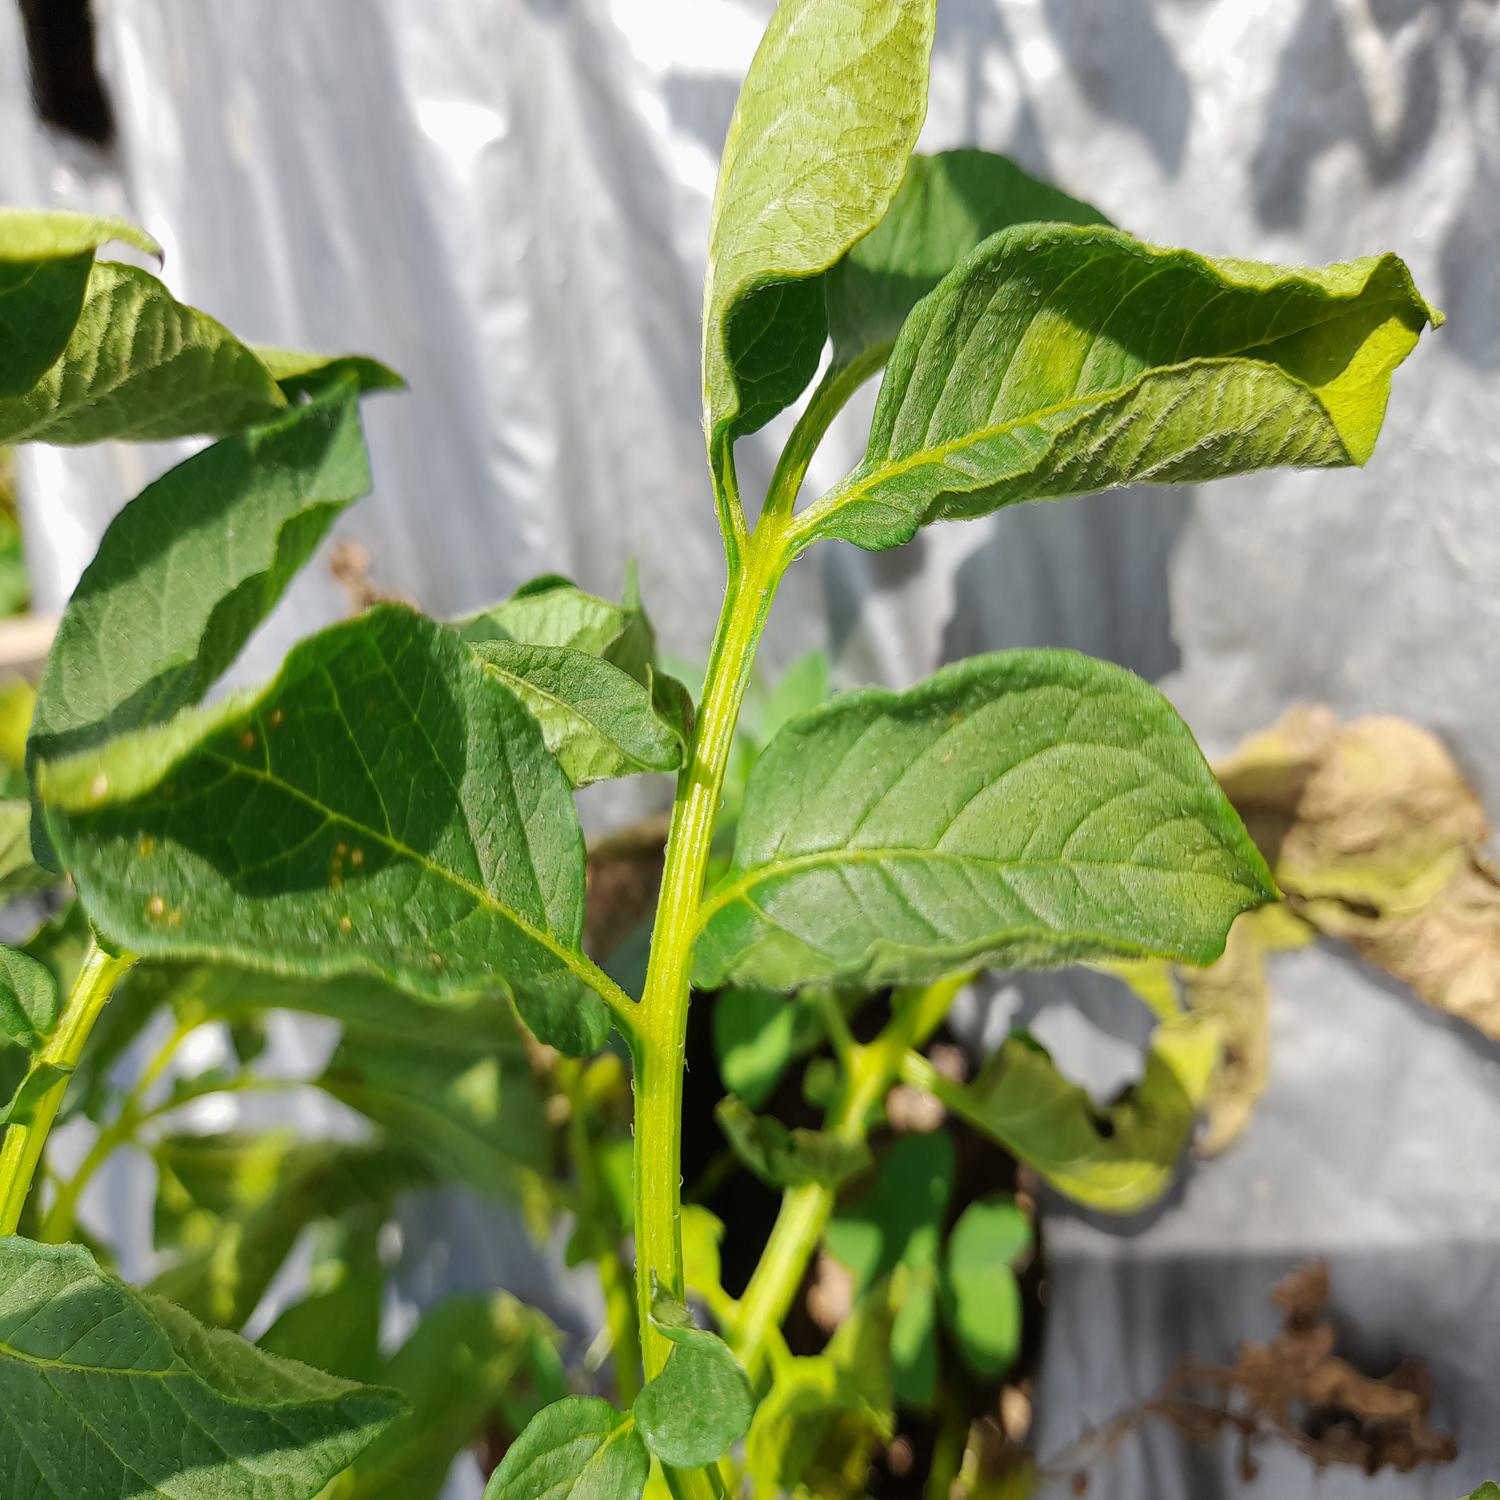
Label: Bacteria